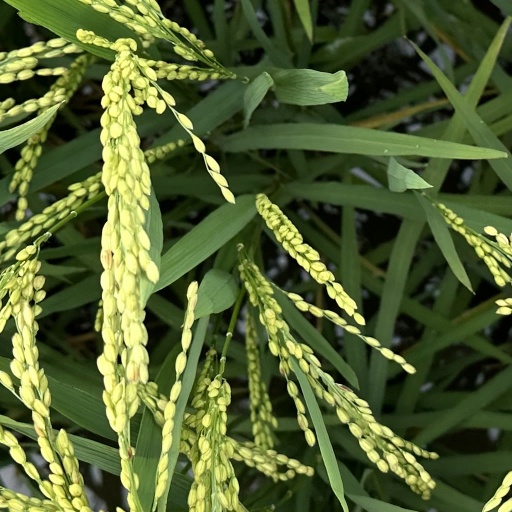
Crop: rice